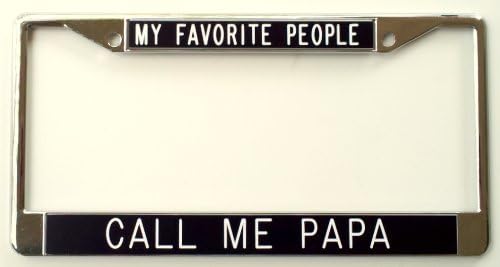
My Favorite People ~ Call Me Papa License Plate Frame-Black
Category: Automotive
Papa Gift...This high quality metal frame is shiny chrome. It will fit standard American license plates. This one fits license plates with the registration tabs on the top. Check your state to see if yours are on the top or bottom. The saying is on plastic strips that we engrave. This one is black with white lettering. This one says "My Favorite People Call Me Papa". We do it in all capital letters because it shows up the best. Shipping Policy: Our shipping policy is to get your order out as soon as possible; sometimes it is the same day. We usually ship within 1 to 2 days unless it is a holiday weekend.
Features: Buy from All About Signs. We are in the USA and we ship out the next day. Always check your vendors ratings and shipping times before you buy. | High Quality, Shiny, Metal Frame | We make them when you order them. Here in the USA | Always check the vendors to make sure you are going to get it on time and from the original maker. All About Signs is the original maker.